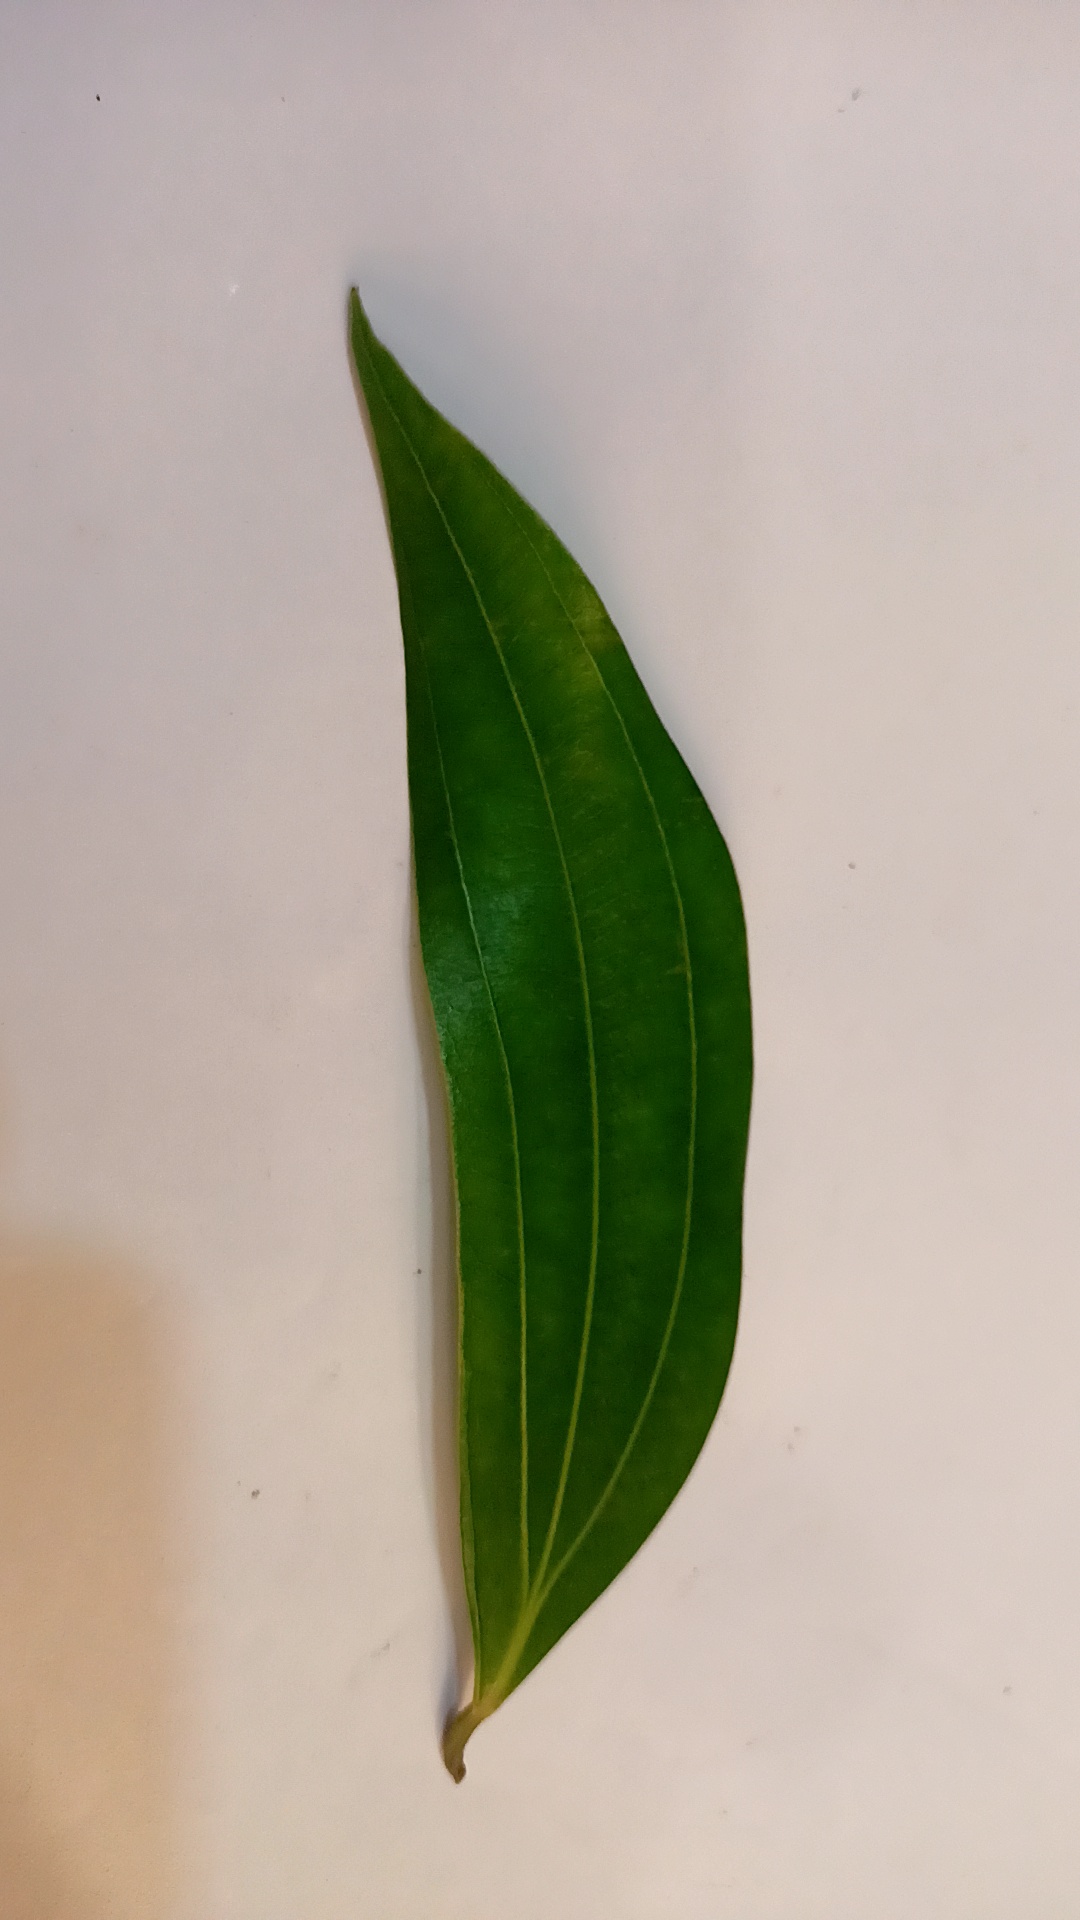
Label: Healthy